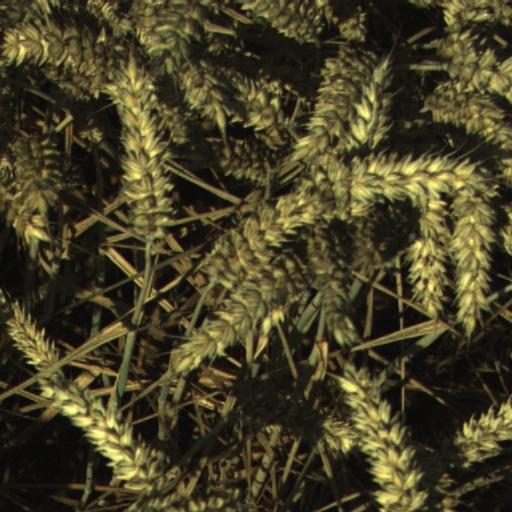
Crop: wheat